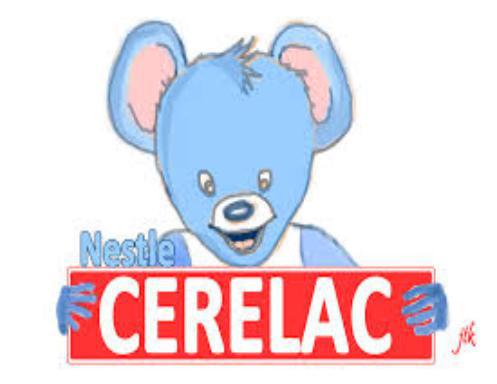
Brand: Cerelac
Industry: Food